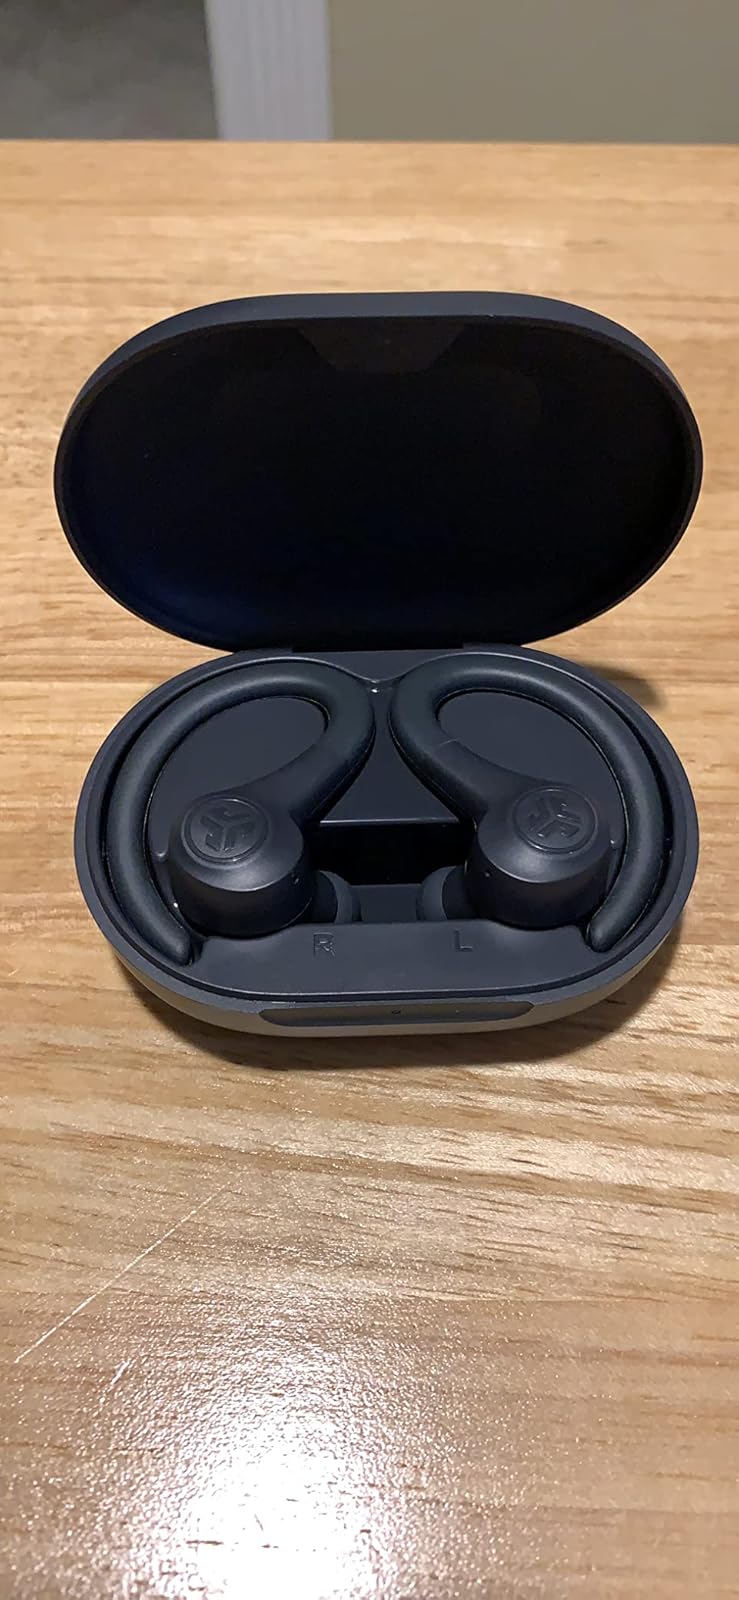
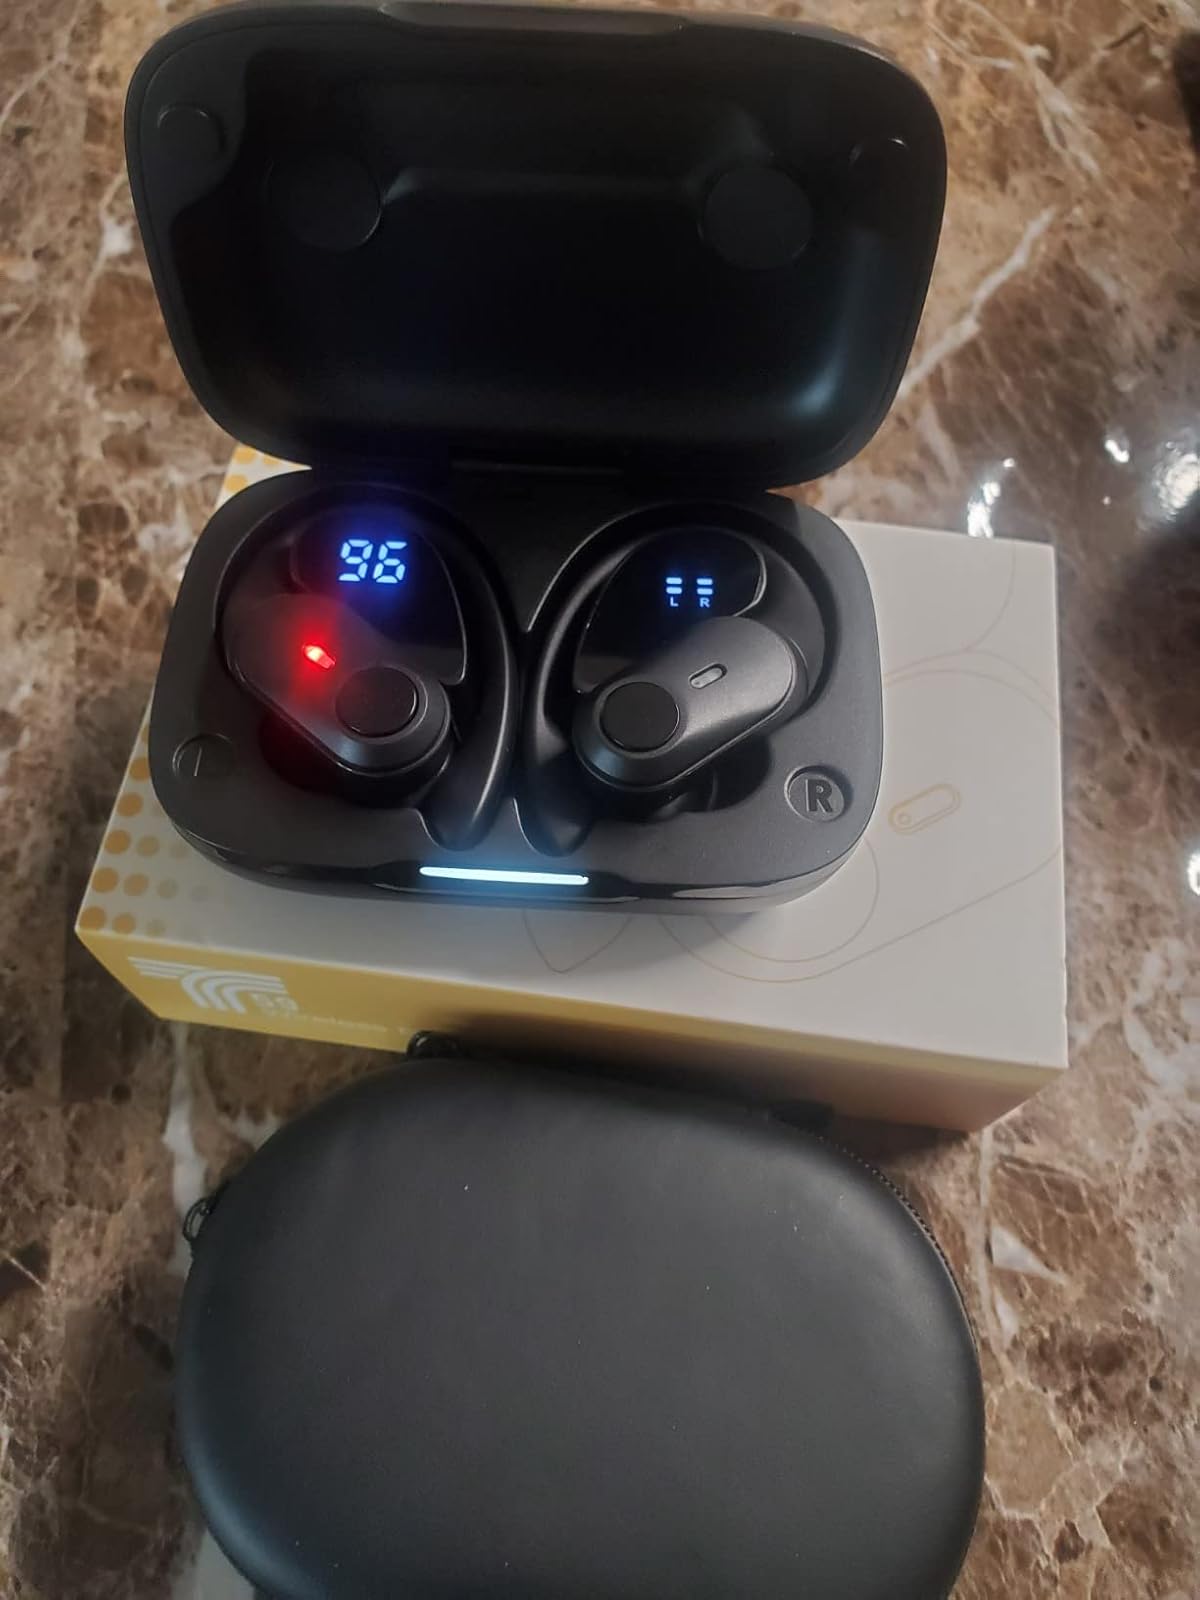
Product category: earbuds
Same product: no